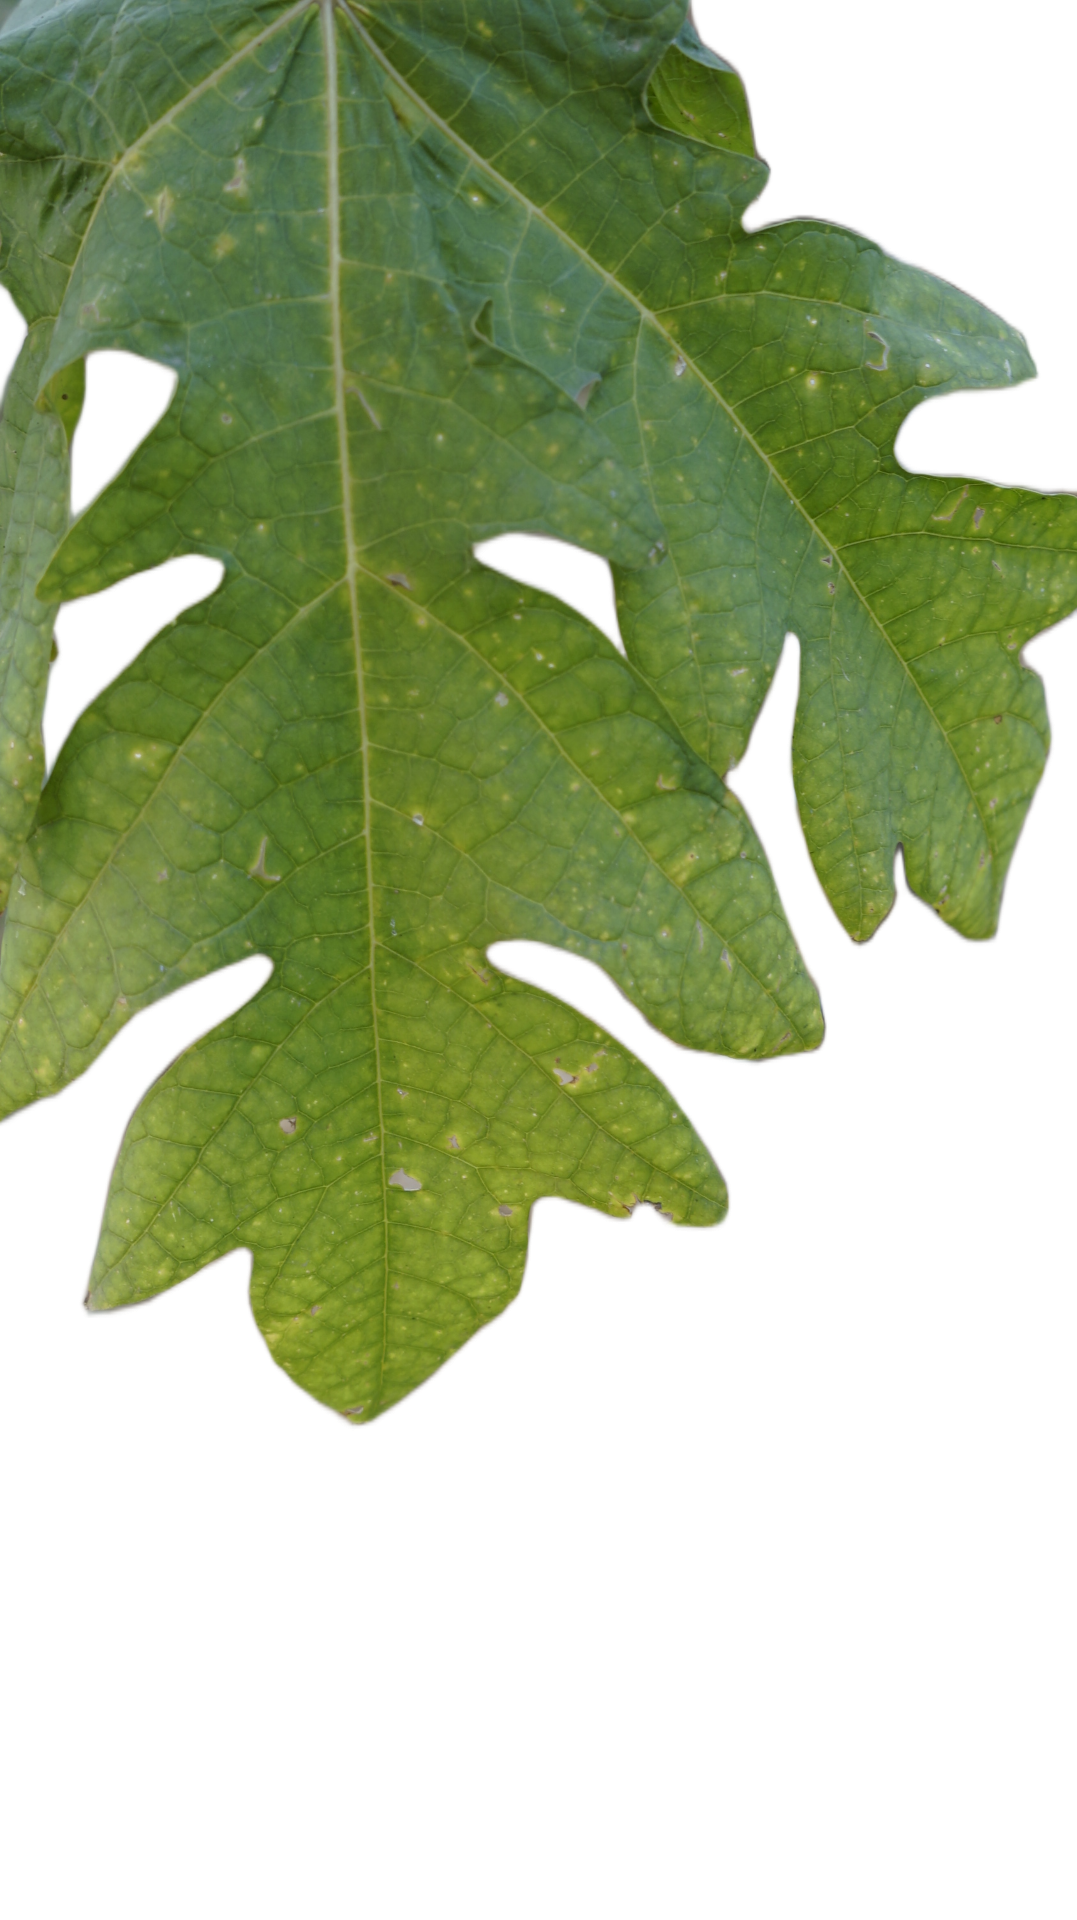
Crop: Papaya
Label: Carica_Insect_Hole